History of Kingfisher Airlines

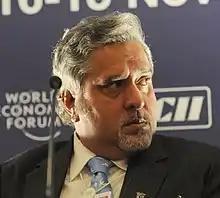
Vijay Mallya, the ex-chairman of Kingfisher and UB

On 3 March 2012, The CBDT of India froze many more Kingfisher accounts as it was unable to pay all the dues as per schedule. Kingfisher was meant to pay per working day. It reportedly missed the deadline set by the board and could not pay the dues until the evening on 29 February. This led to more accounts being frozen. The airline neither did comment on the situation, nor pay the taxes. Aviation minister Ajit Singh warned the airline about the temporary suspension of the license until the crisis was sorted out. He announced that the rest of the airline's fleet would be grounded and all flights cancelled until the crisis came to an end. This would be only one step from permanently closing the airline. On 7 March 2012 IATA suspended ticket sales of Kingfisher Airlines citing non-payment of dues as the primary reason, and they said that sales services will only be restored once Kingfisher settles ICH (IATA Clearing House) account. IATA also immediately directed all travel agents to stop booking tickets for Kingfisher. According to preliminary reports, this would affect Kingfisher's business by around 30%. Kingfisher claimed that frozen bank accounts was the main cause of being unable to pay the IATA, and the airline started making alternate arrangements for the sale of tickets.